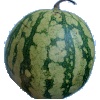
Label: watermelon